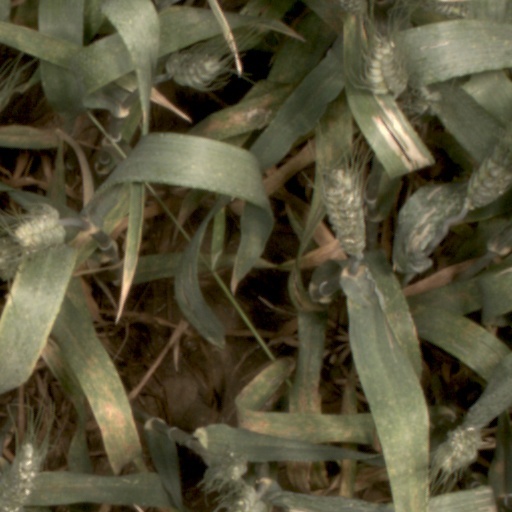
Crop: wheat